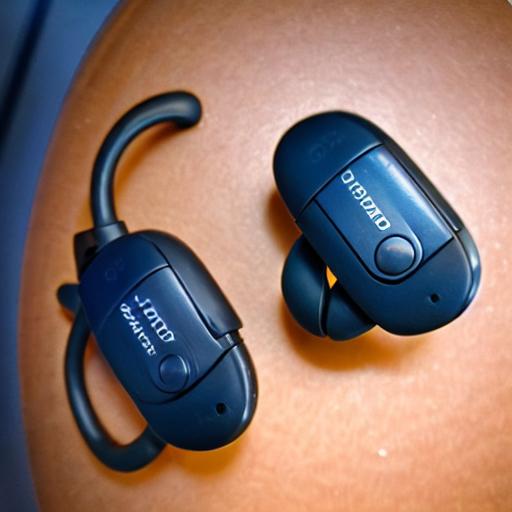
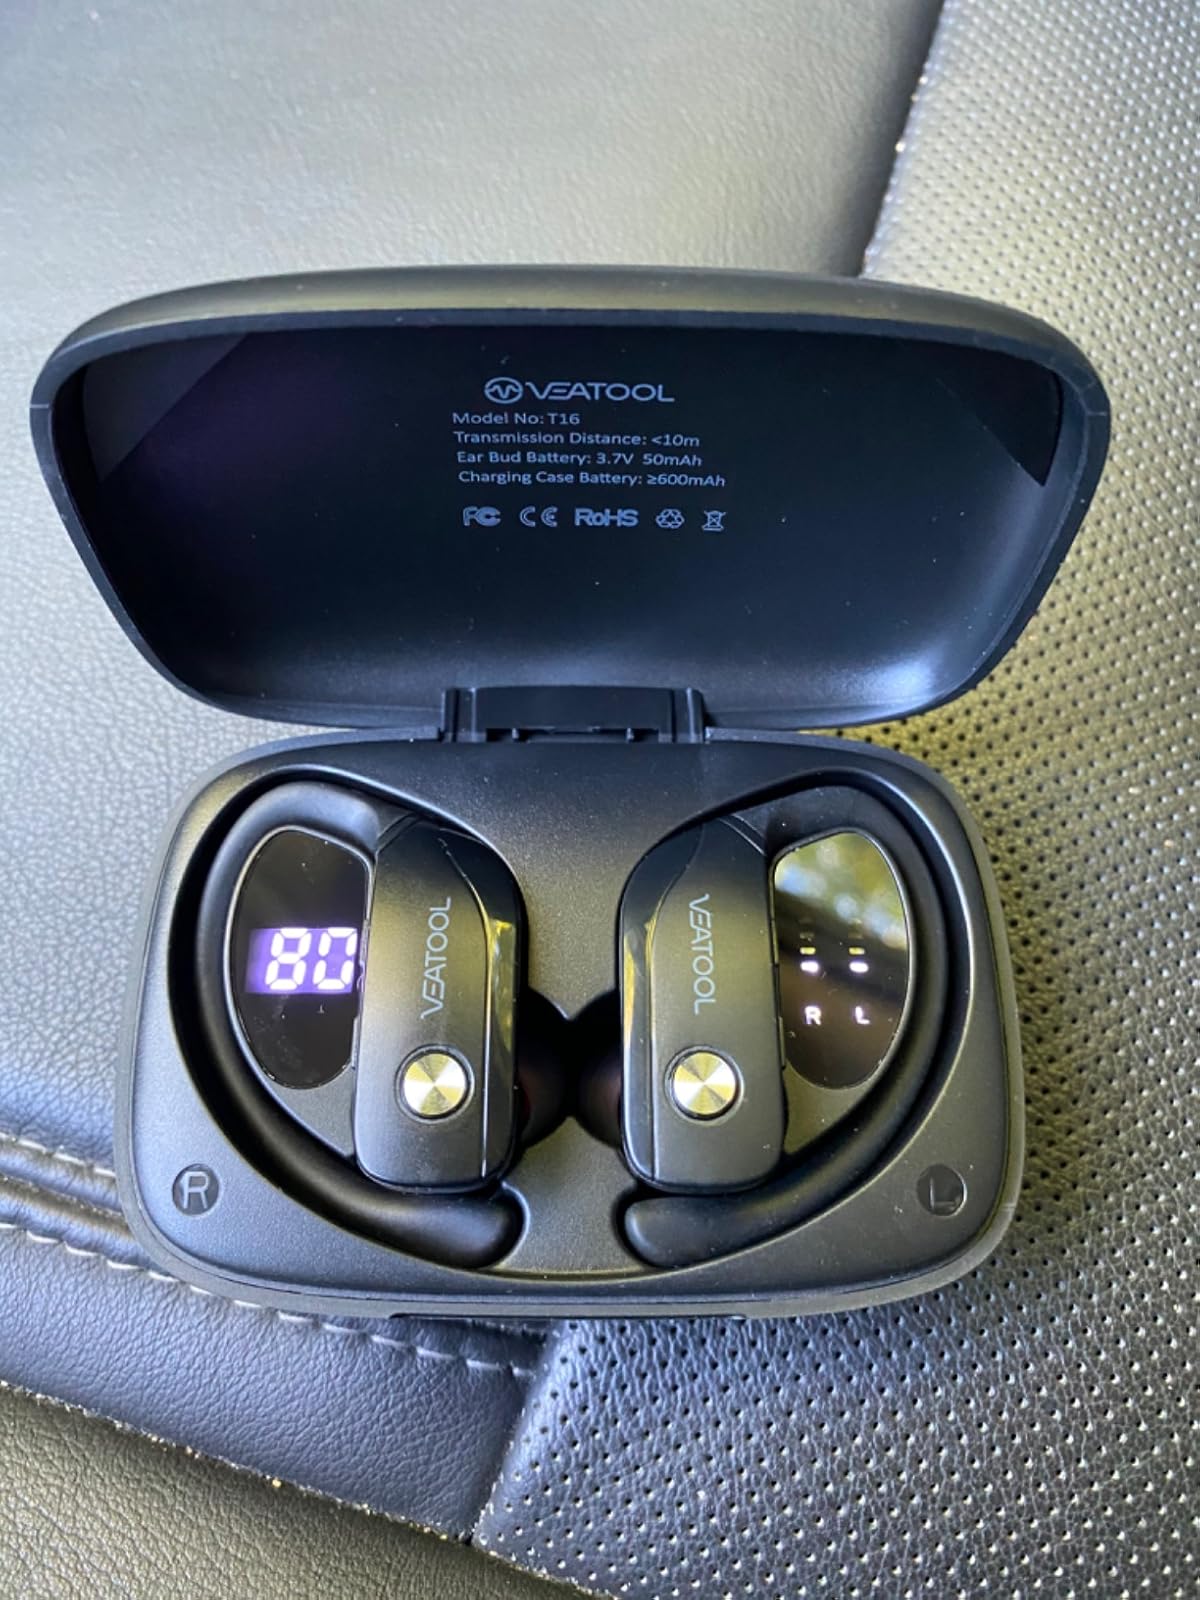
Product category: earbuds
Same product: no